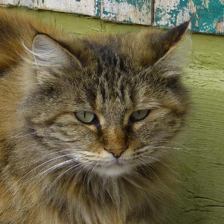
Label: animals